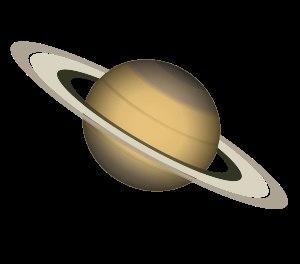
Arnaud Thiry est un vidéaste français de vulgarisation scientifique né en 1988 à Sarrebourg.